Rudy Huxtable

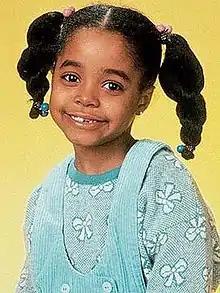
Actress Keshia Knight Pulliam in character as Rudy Huxtable.

Rudith Lillian "Rudy" Huxtable is a fictional character who appears on the American sitcom "The Cosby Show" (1984–1992). Portrayed by actress Keshia Knight Pulliam, Rudy is the youngest child of Cliff and Clair Huxtable. First appearing alongside her family in the pilot episode "Theo's Economic Lesson", which premiered on September 20, 1984, Rudy matures from a precocious five-year-old girl into a teenager longing for independence throughout the course of the series' eight year-long run.